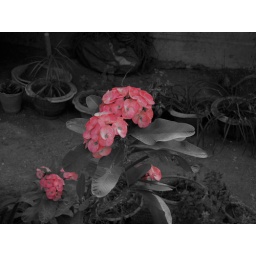
pink in black